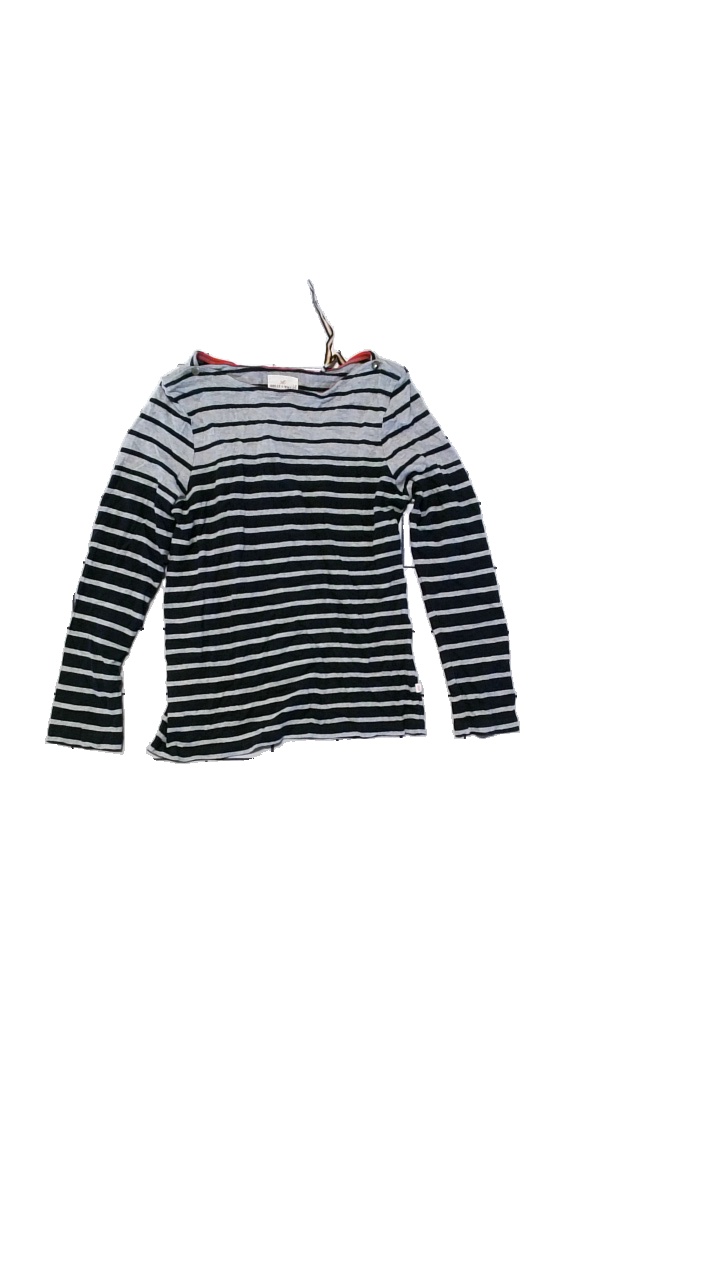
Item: Top (Ladies)
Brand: Holly And Whyte (lindex)
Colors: Grey, Black
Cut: Regular
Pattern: Striped
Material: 100%cotton
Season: All
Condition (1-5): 3
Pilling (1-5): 3
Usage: Reuse
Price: <50